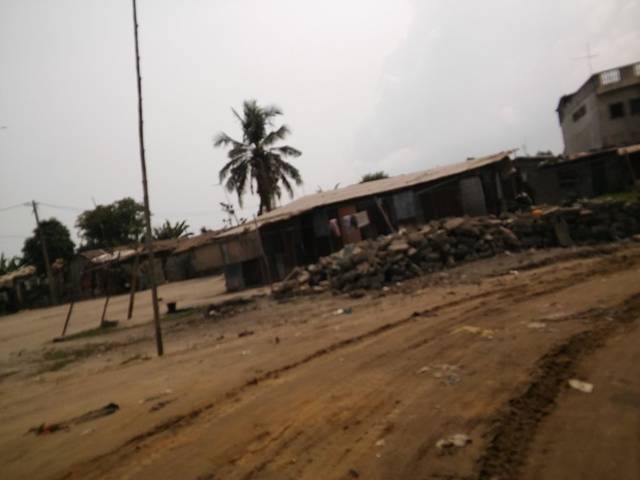
Region: Benin
Coordinates: 6.396, 2.406